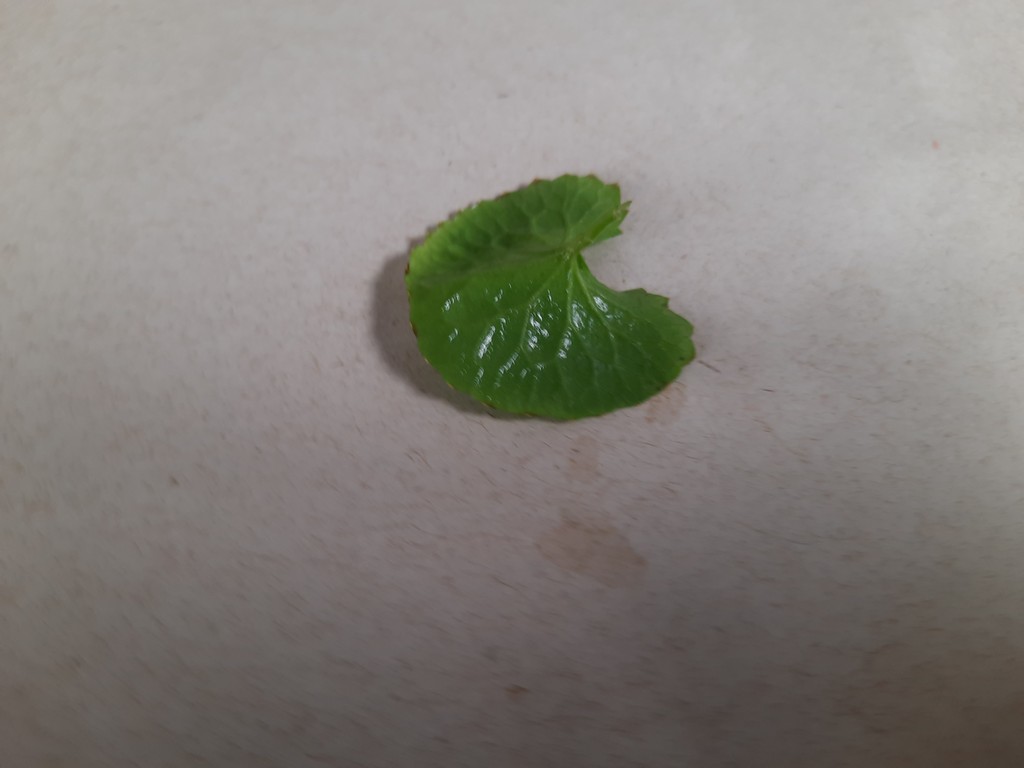
Label: Healthy